Maxim Zavozin

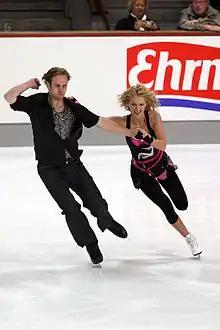
Hoffmann and Zavozin in 2009

Maxim Igorevich Zavozin (born March 2, 1985) is a former competitive ice dancer who appeared internationally for the United States and Hungary. With Nóra Hoffmann for Hungary, he is the 2010 Cup of Russia silver medalist and a two-time (2009, 2010) Hungarian national champion. With Morgan Matthews for the United States, he is the 2006 Four Continents silver medalist and 2005 World Junior champion.